Avalonia

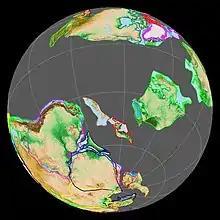
Avalonia on its journey to Baltica at 480 Ma (Early Ordovician)

The basement of Avalonia is poorly known, but, based on isotopic analyses, proto-Avalonia most likely evolved together with Carolina about 800 Ma from volcanic arcs far offshore from the supercontinent Rodinia, most likely outboard continental terranes of more obvious West African affinities, such as Cadomia and Iberia. About 650 Ma the Avalonian belt collided with Gondwana.